First Methodist Episcopal Church of Avon

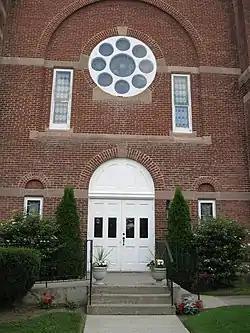
First Methodist Episcopal Church of Avon, August 2009

First Methodist Episcopal Church of Avon, also known as Avon United Methodist Church, is a historic Methodist Episcopal church located at Avon in Livingston County, New York. It was designed by Rochester architect James Goold Cutler and built in 1879. It is a three- by five-bay Romanesque style brick building. The principal elevation is flanked by an engaged tower at the south end and low pavilion and chimney on the north. The center of the principal elevation is accented by a large recessed round arch at the upper level that contains a large center oculus window flanked by two small vertical windows.